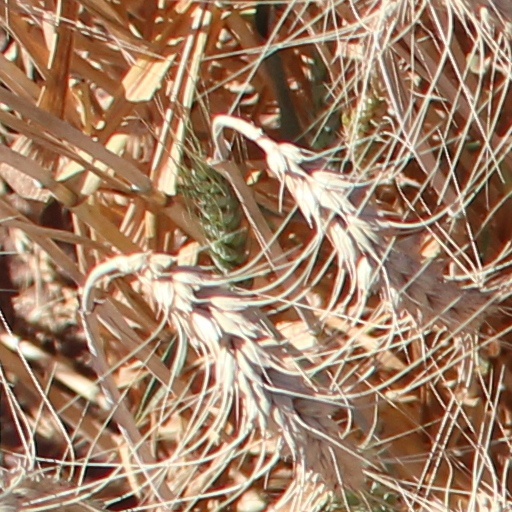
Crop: wheat